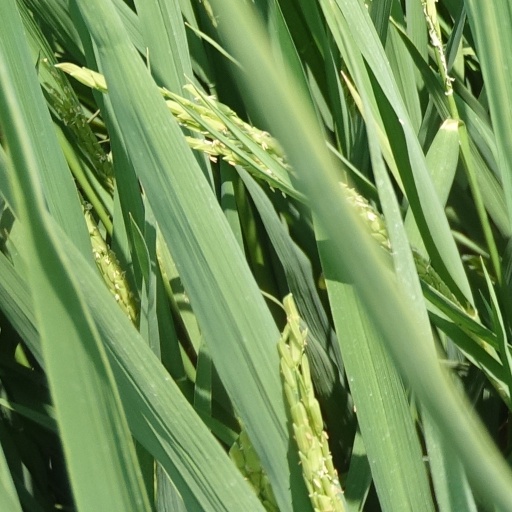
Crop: rice